Arts and culture in São Vicente, Cape Verde

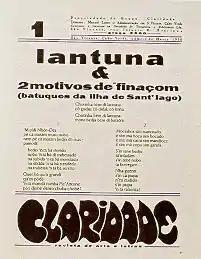
The first issue of Claridade issued in 1936. It was a literary review along with other works published at the time that lef the struggle for freedom and independence

Literature is one of the richest in the Cape Verde Islands, unlike other islands, recorded literature started in the late 19th century. Later on, Mindelo became a commonplace for literature in Cape Verde. In the early 20th century, works, books and poems were published, more of them were related to the independence struggle, in 1936, the "Claridade" review was published in the city and was considered an underground publication, it was closed in 1960, several writers were exiled until after the Carnation Revolution of April 25, 1974, before Cape Verde became independent. Numerous works and poems continues to be published from the island even after the years after independence.